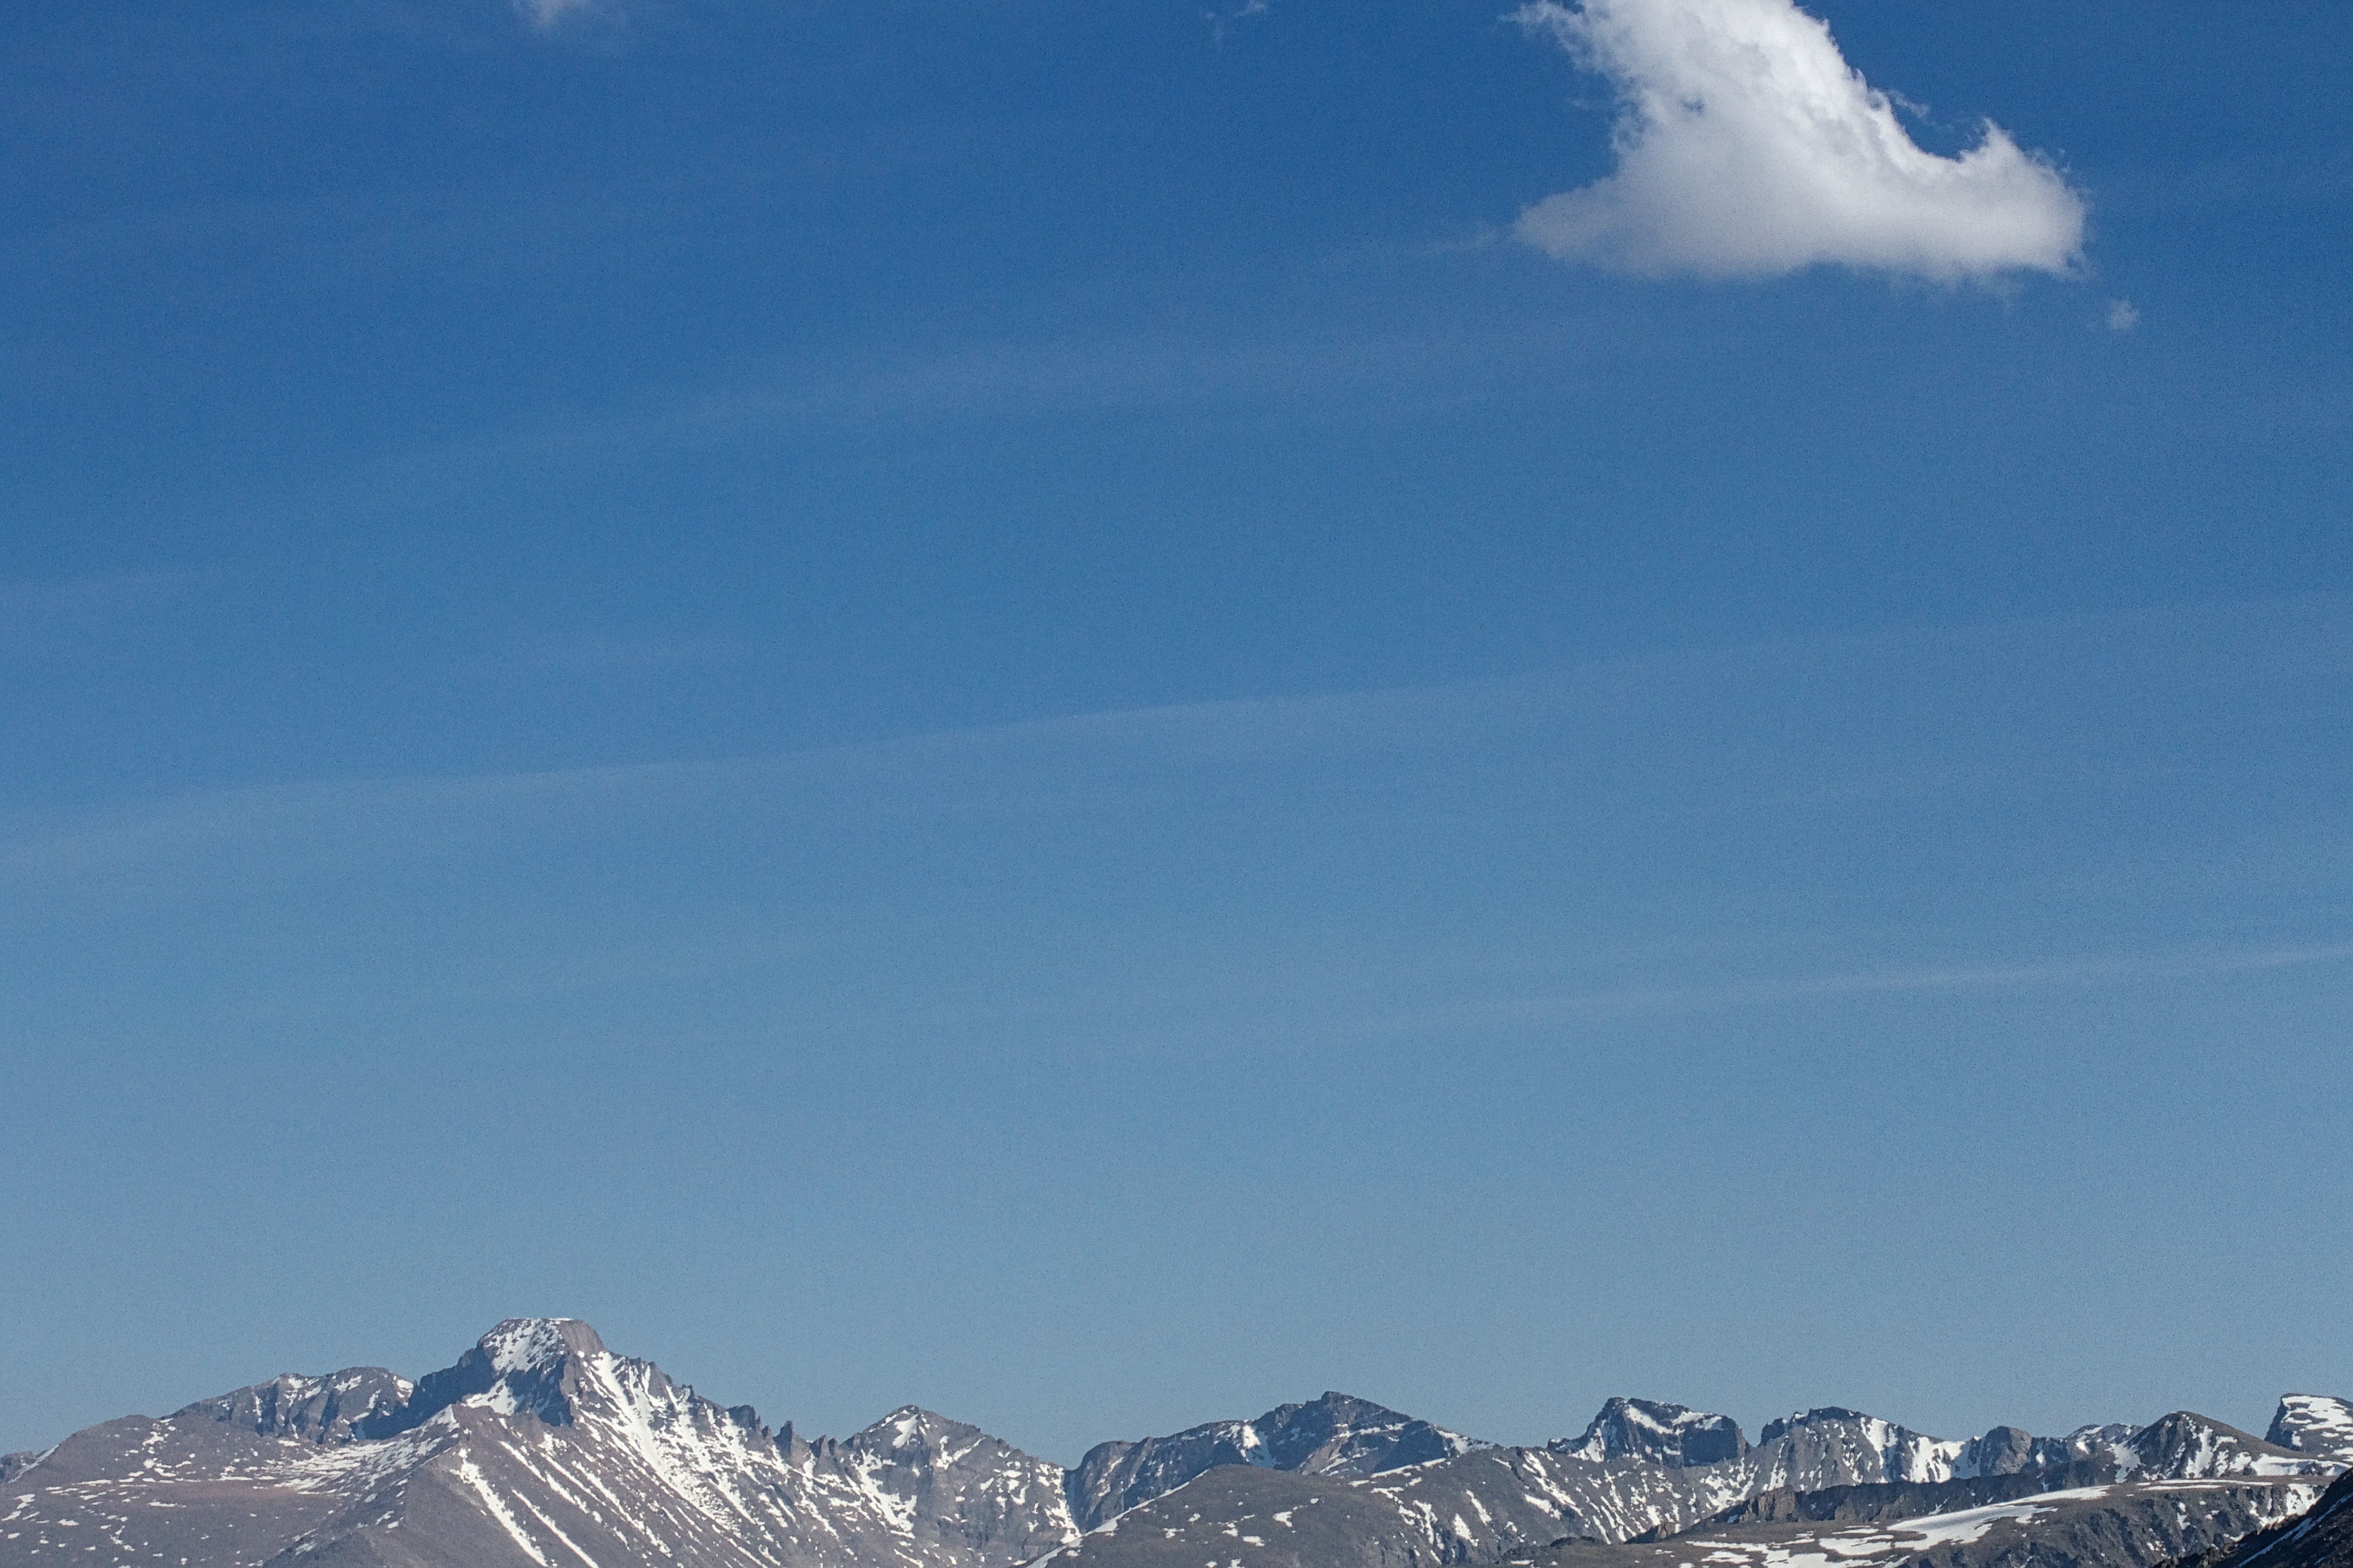
mountain, snow, winter, cloud, sky, mountain range, weather, alps, plateau, piste, landform, atmosphere of earth, mountainous landforms, geological phenomenon